J. Jayalalithaa

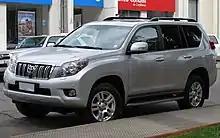
Jayalalithaa's car Toyota Land Cruiser Prado

AIADMK fared poorly in May 2006 Tamil Nadu Legislative Assembly election, with her party winning just 61 seats out of total 234 in the state elections in 2006. She won in Andipatti. Though her main opposition, DMK did not win a single party majority (96/234), DMK coalition had 162/234 seats and formed the cabinet until 2011 which she referred to as "Minority DMK government".